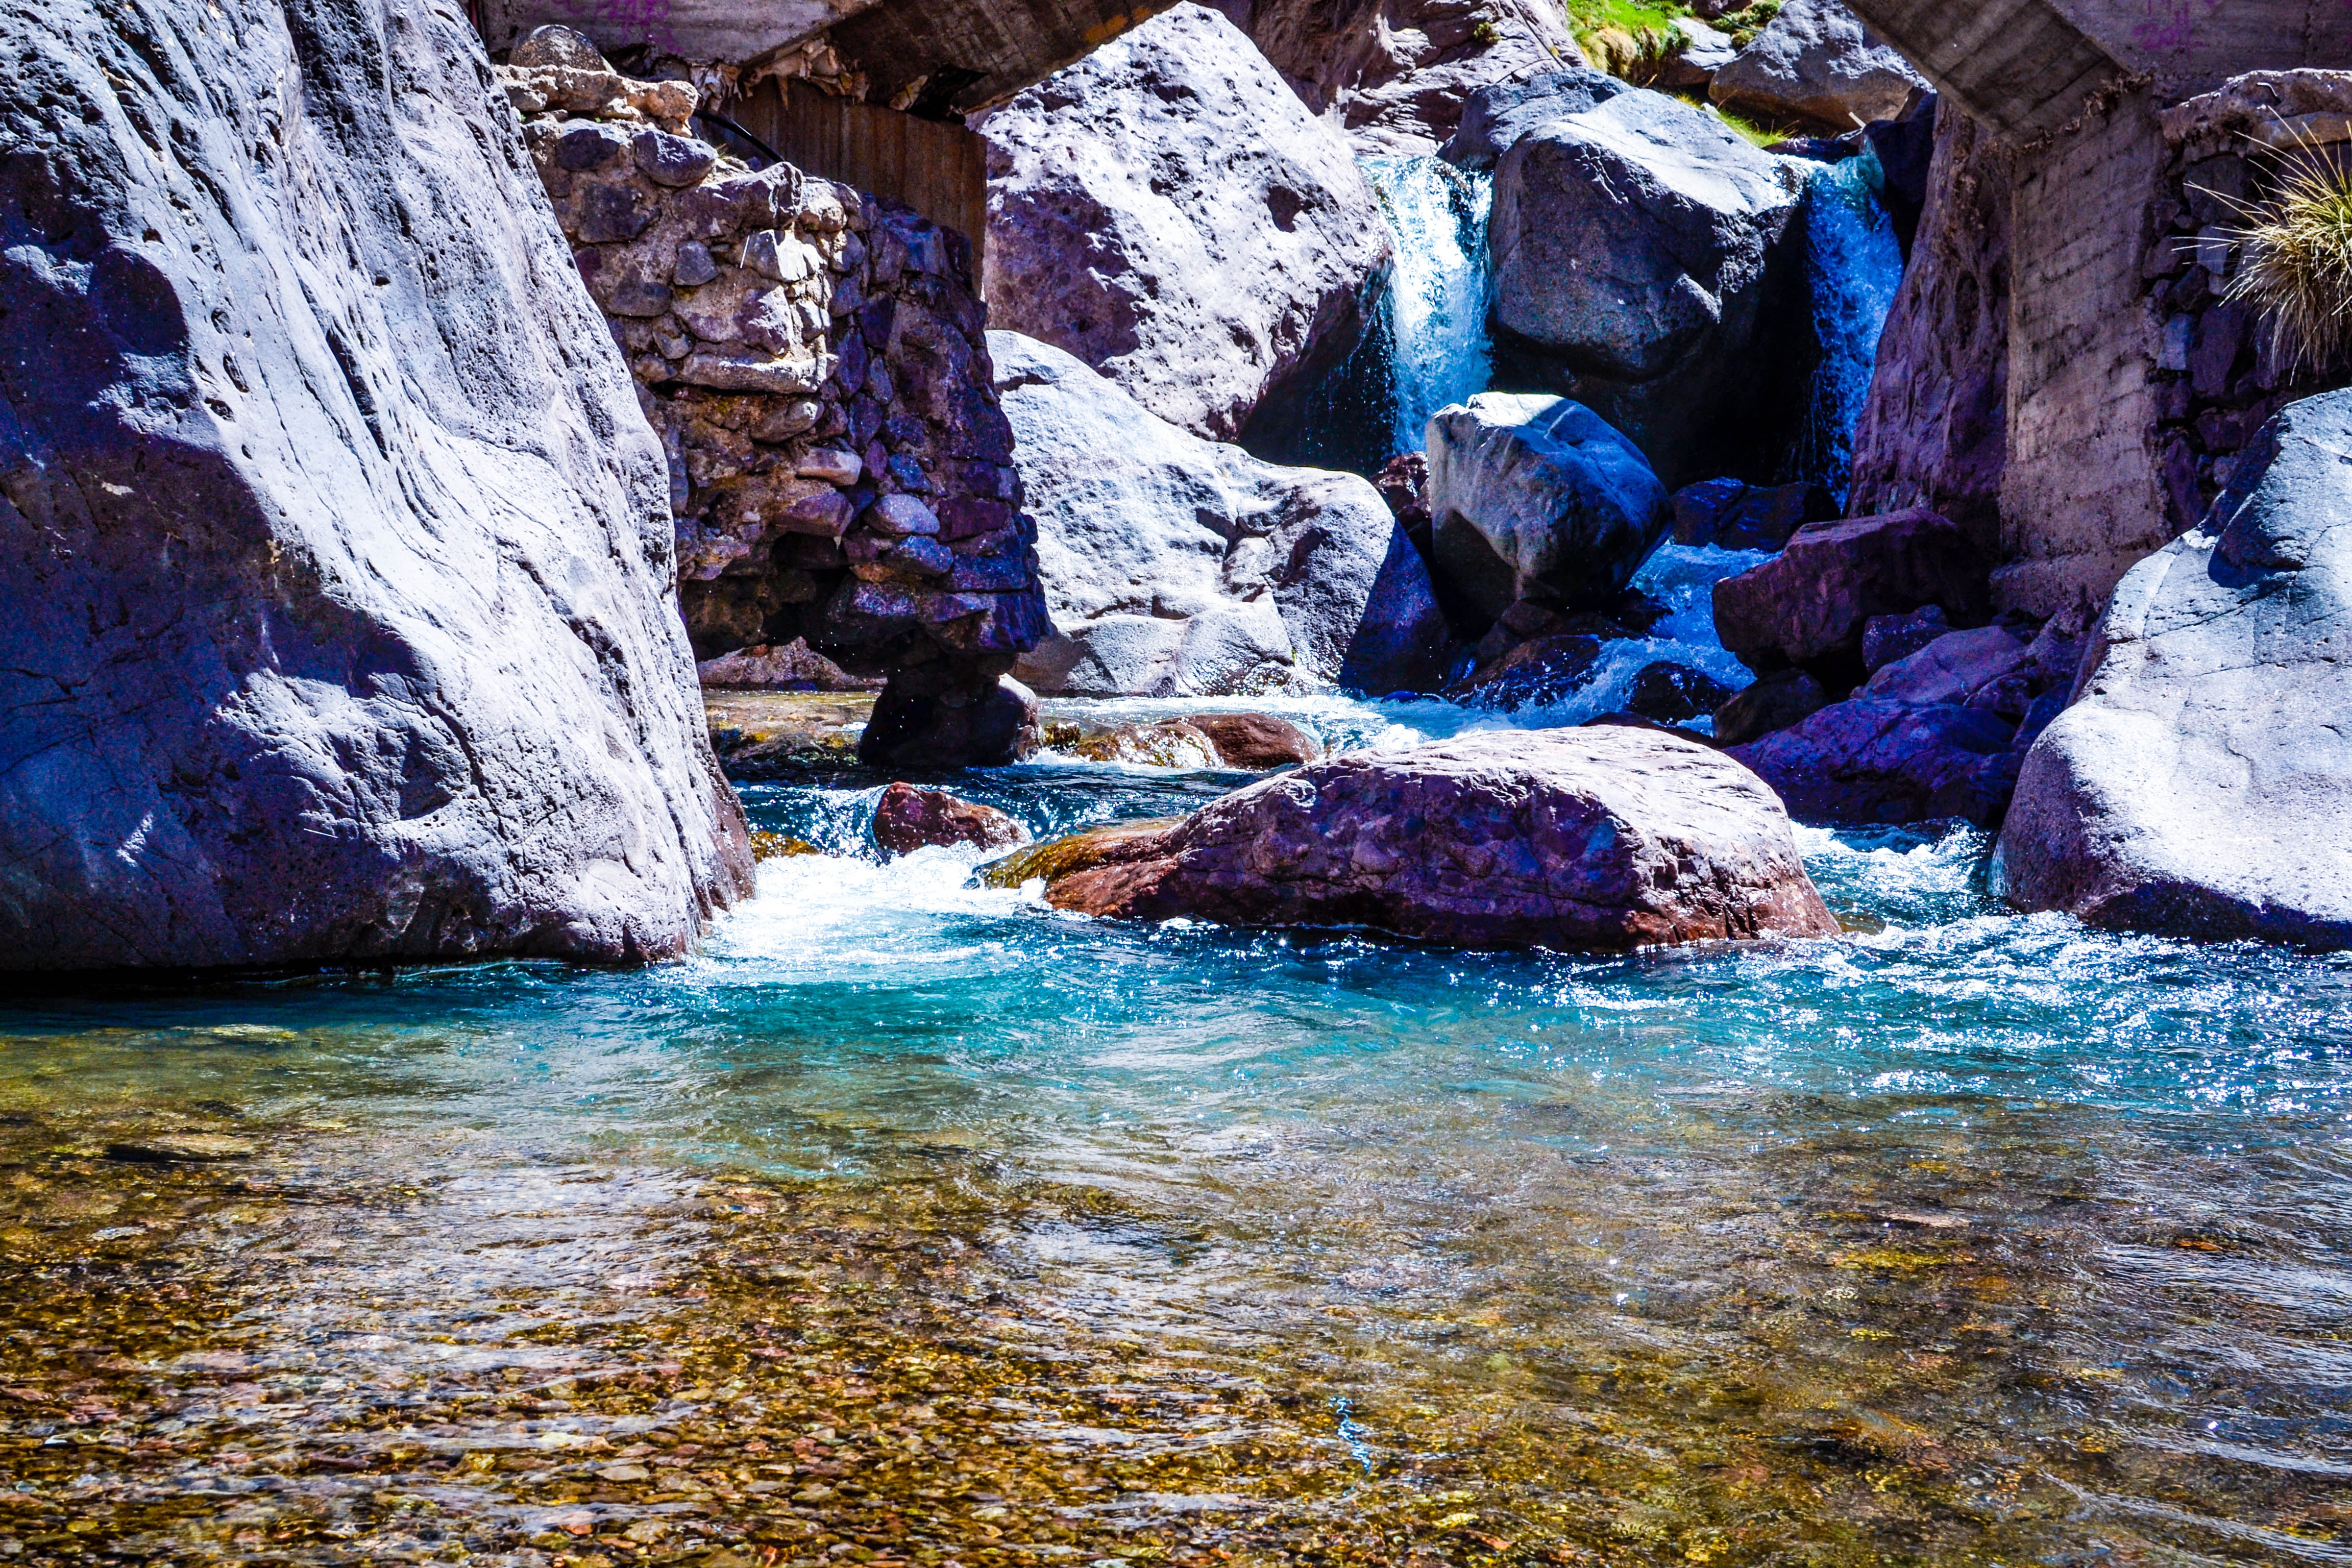
sea, water, nature, rock, waterfall, river, summer, stream, rapid, body of water, beauty, water feature, mountainous, landform, geographical feature